Massey family

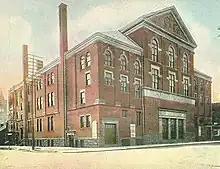
Postcard of Massey Music Hall in Toronto, circa 1910.

In 1894, Hart Massey built Massey Hall, a performing arts theatre in Toronto, in memory of his late son, Charles Albert Massey (1848–1884), who loved music.